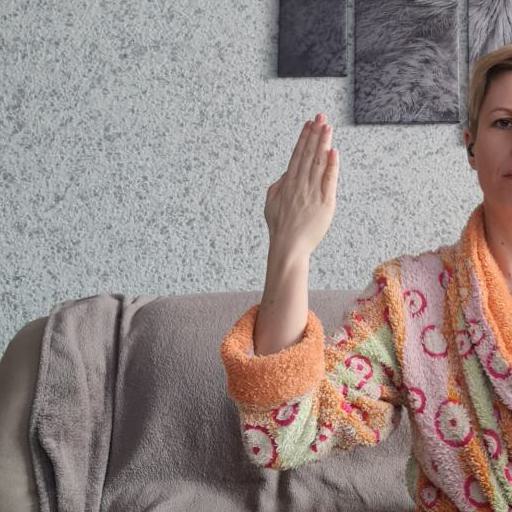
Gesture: stop_inverted